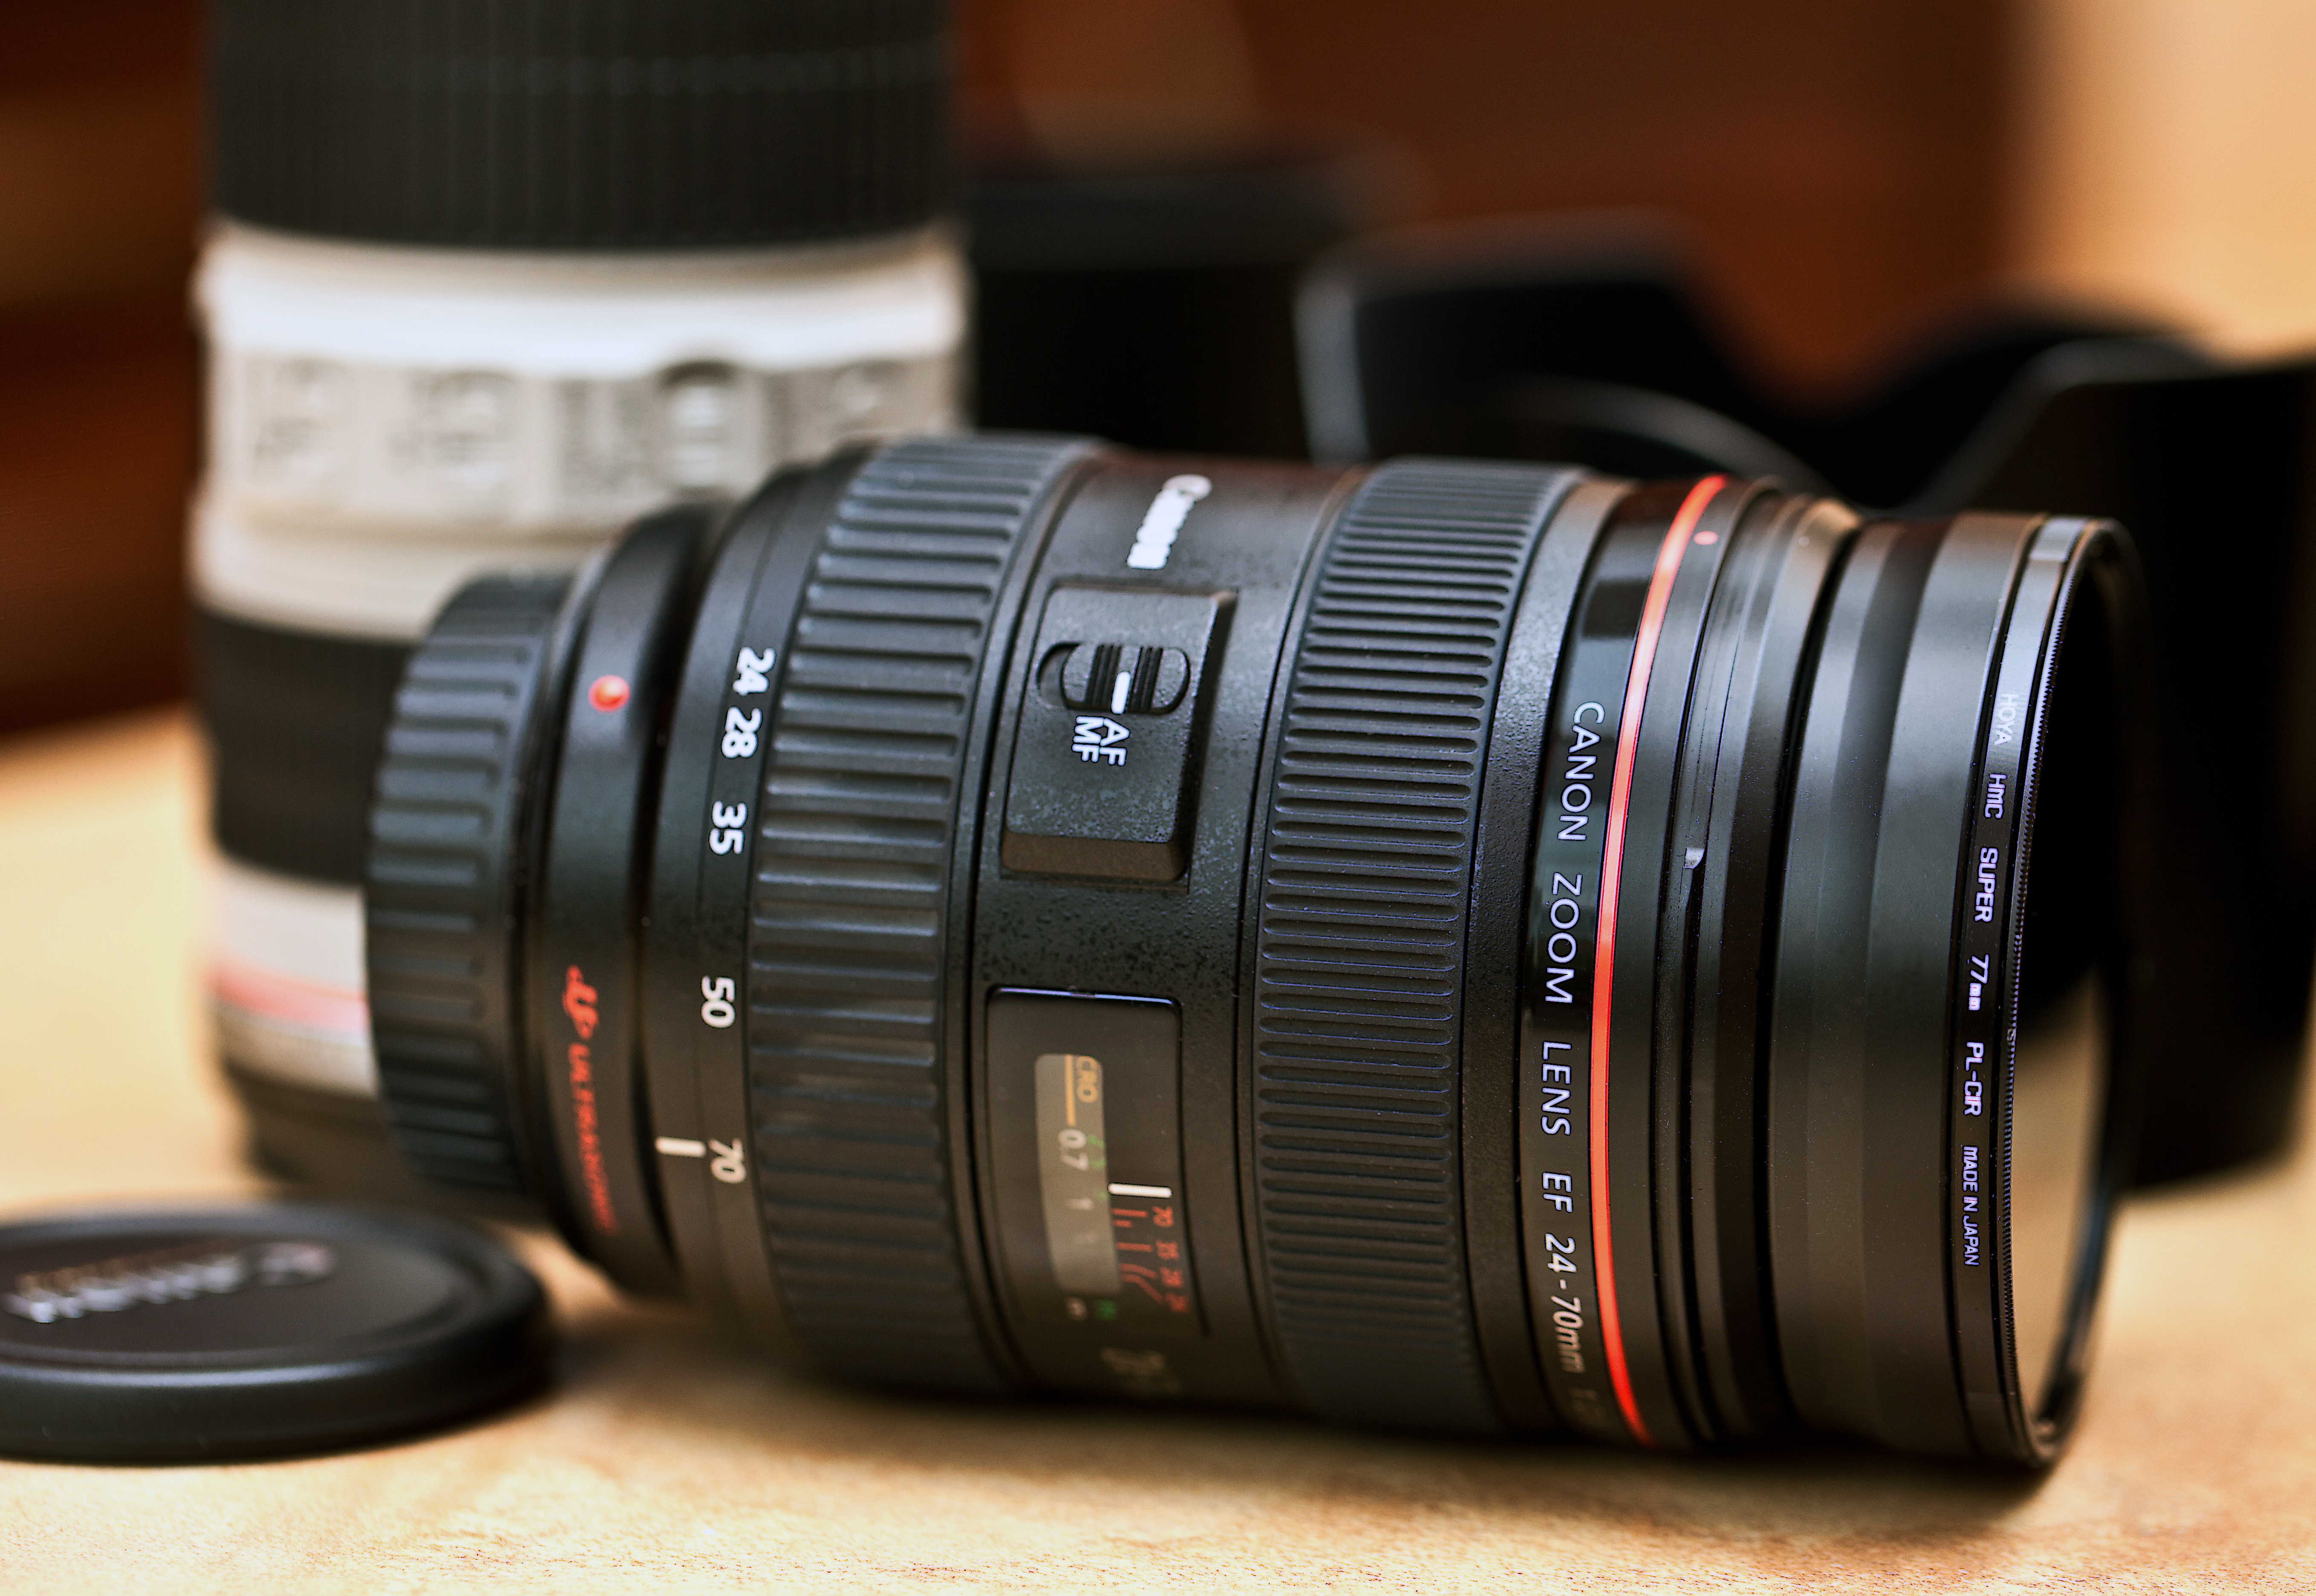
camera, photography, photographer, glass, lens, close up, product, reflex camera, filter, camera lens, lenses, photo equipment, execution, zoom lens, digital slr, canon lens, single lens reflex camera, cameras optics, mirrorless interchangeable lens camera, lens class, the eye of the camera, camera optics, the accuracy of the, canon ef 75 300mm f 4 5 6 iii